Paramount Theatre (Edmonton)

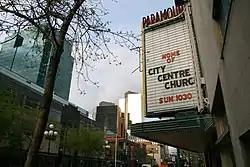
The Paramount Theatre in 2007

The Paramount Theatre is a historic movie theatre in Edmonton, Alberta, Canada.